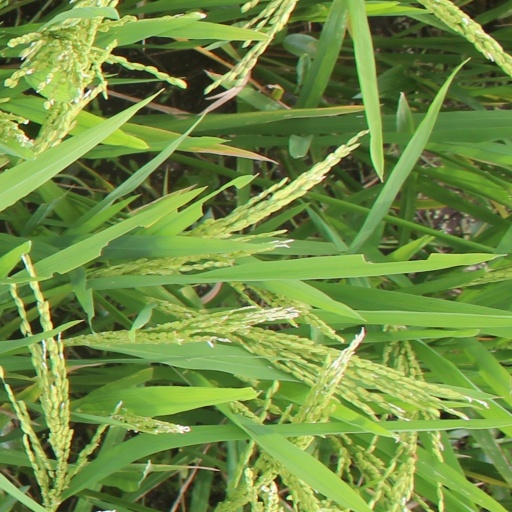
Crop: rice